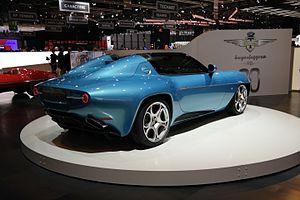
Salon international de l'automobile de Genève 2016